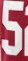
Number: 5